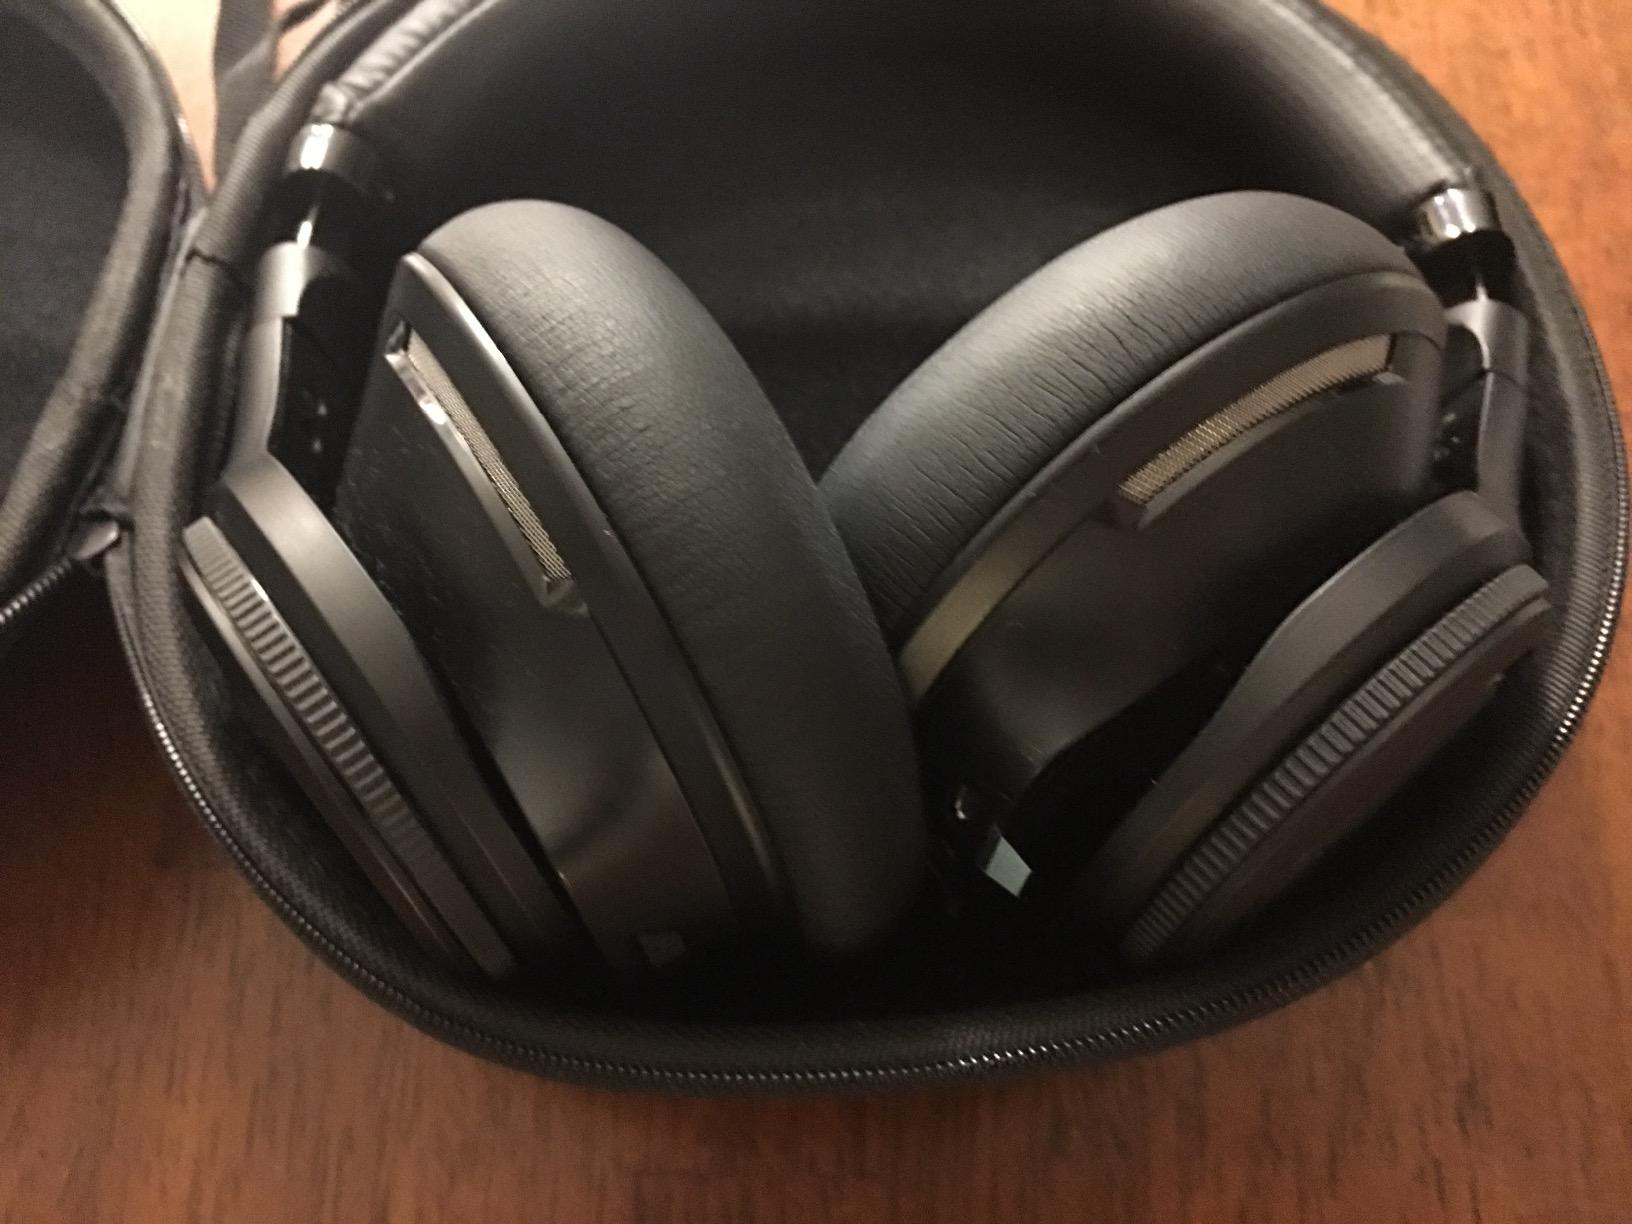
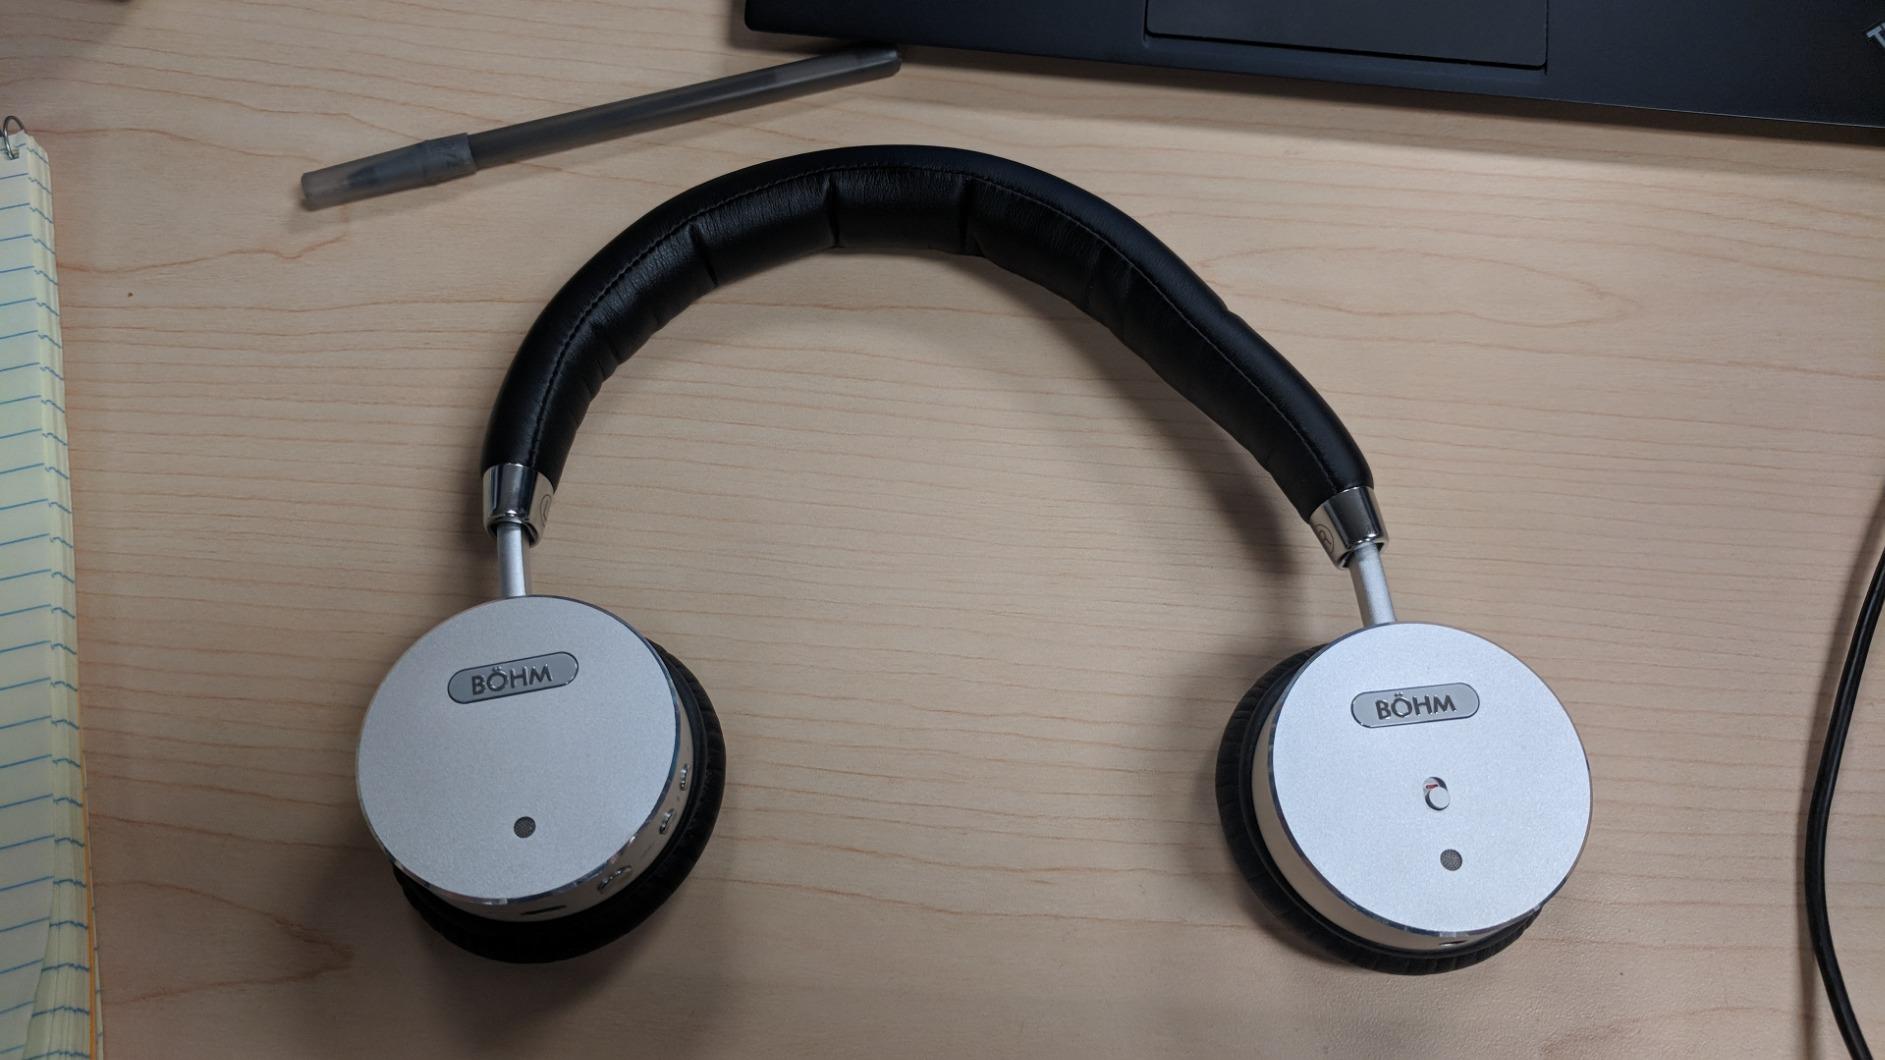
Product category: headphones
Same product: no